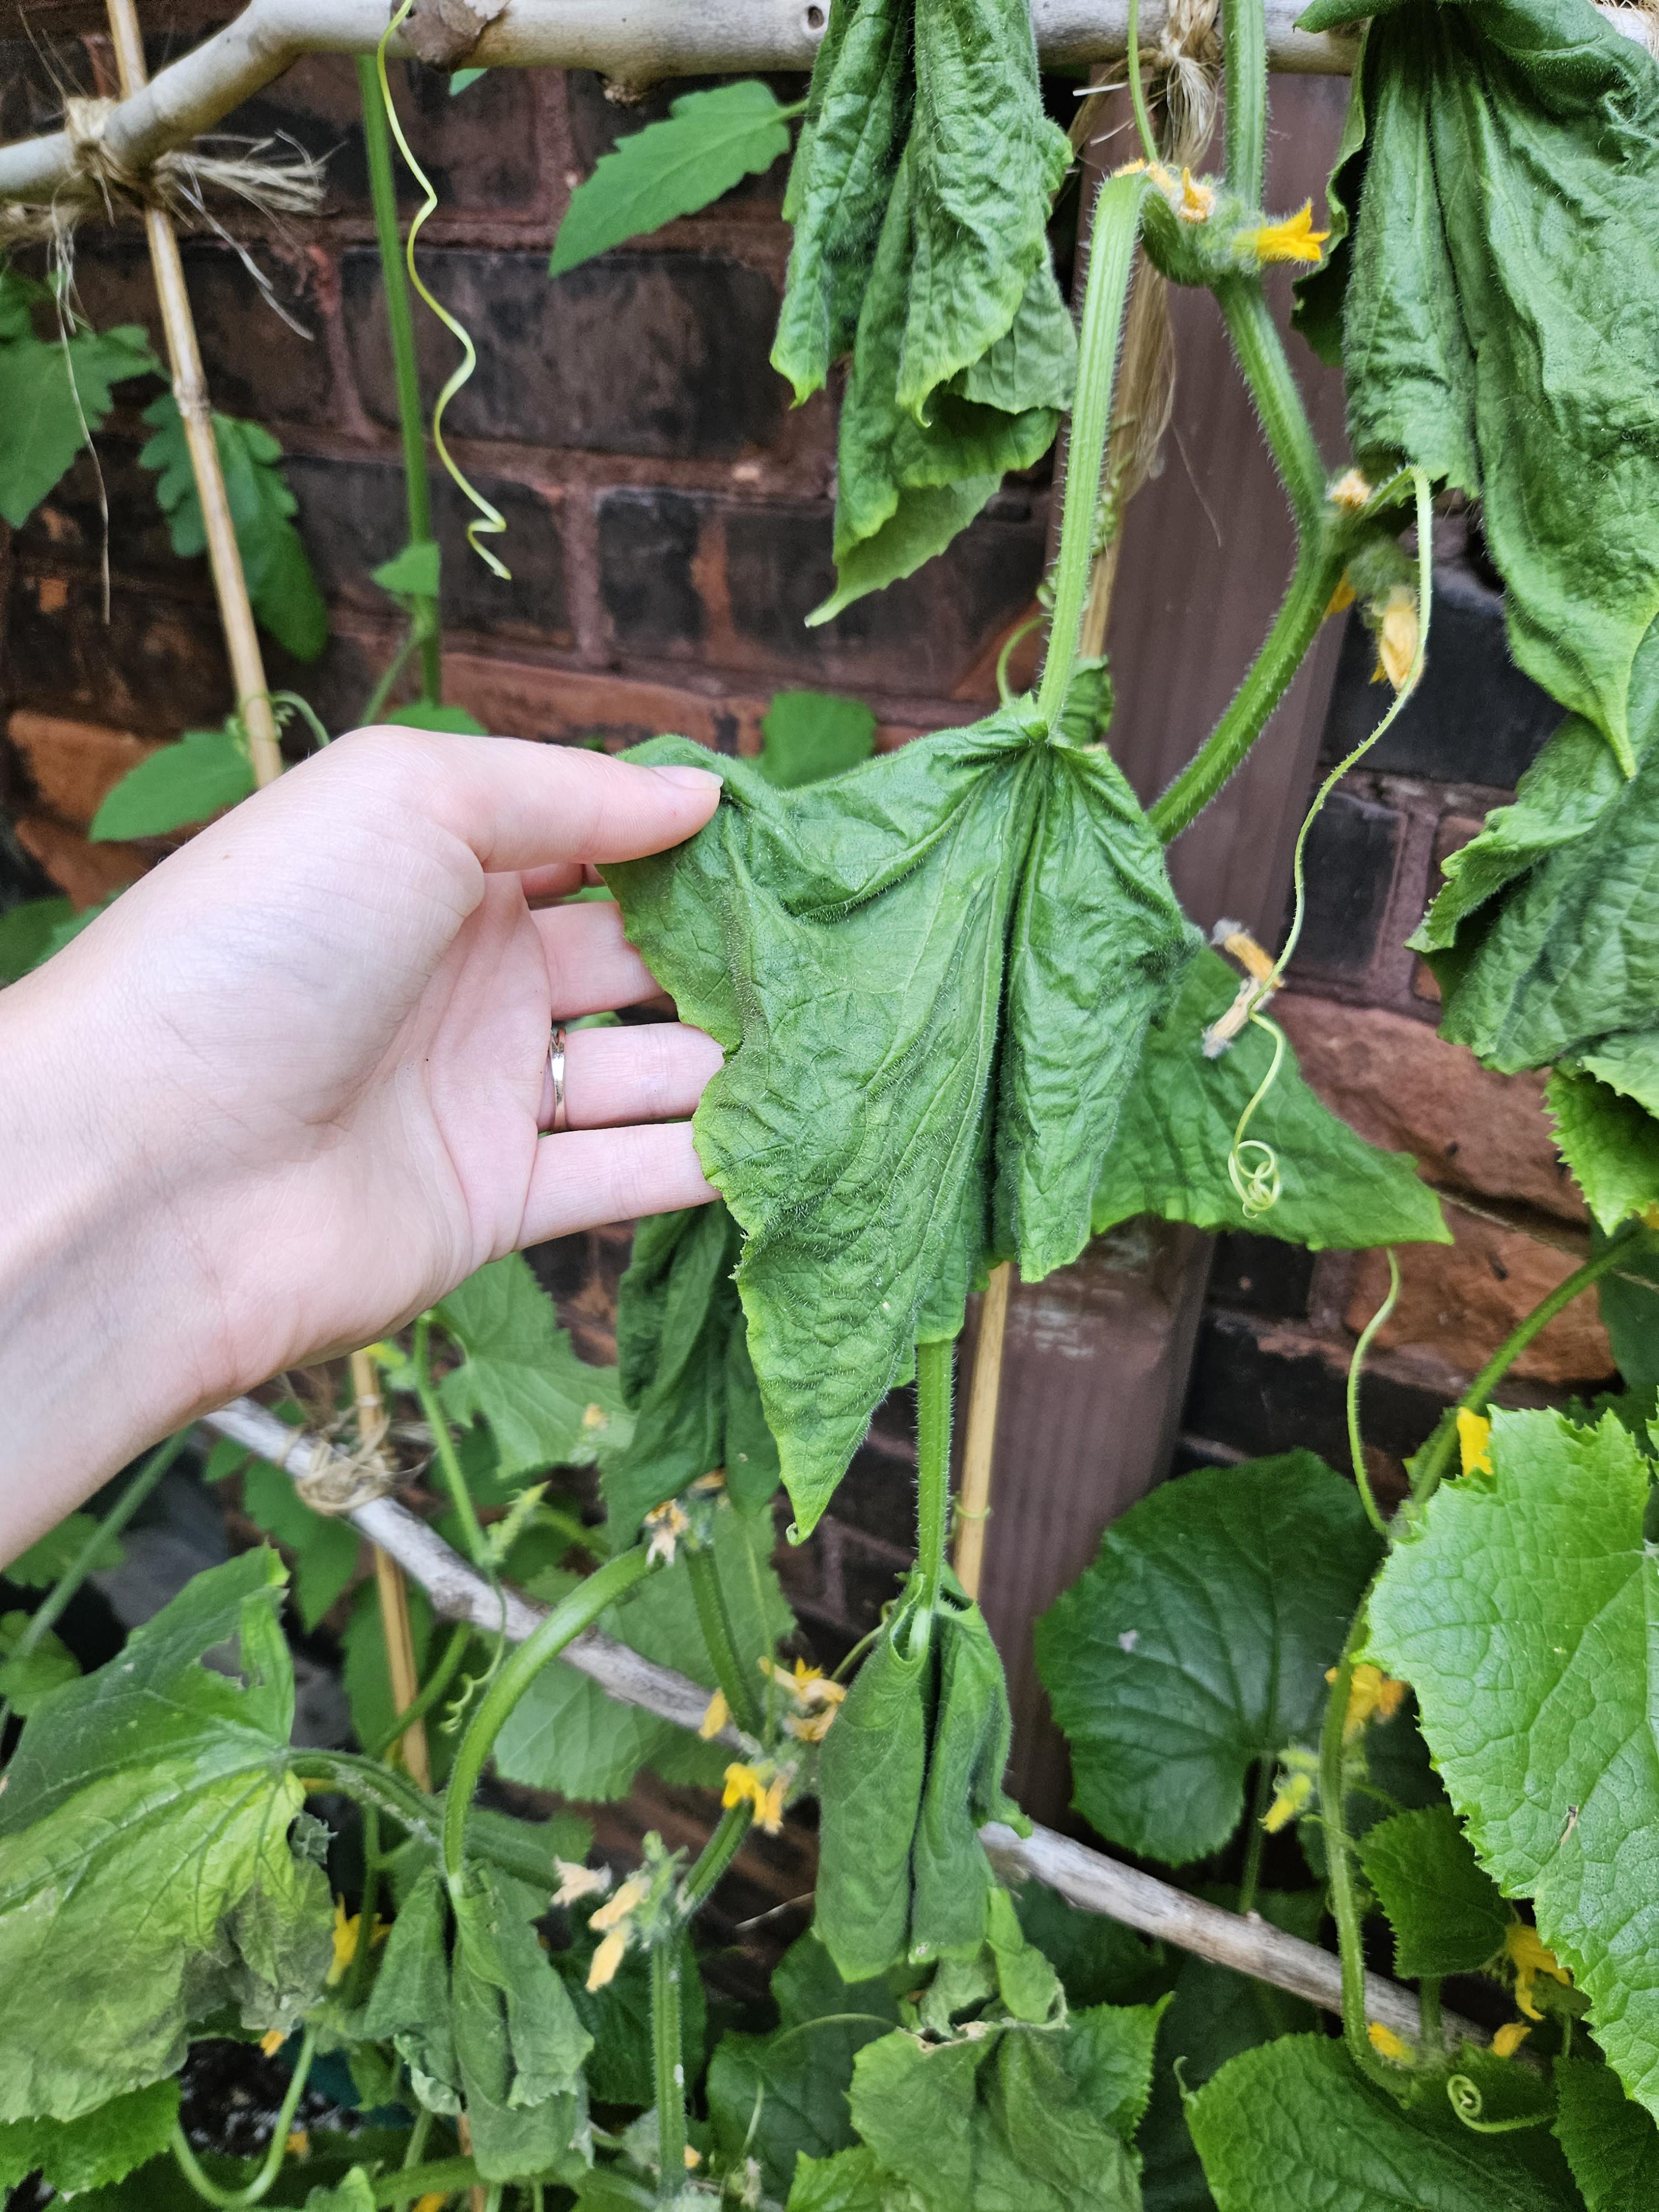
Plant: Cucumber
Disease: cucumber bacterial wilt